Pomaderris bodalla

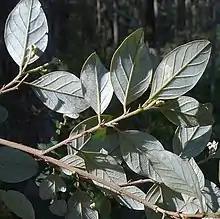
Lower leaf surface

Pomaderris bodalla, commonly known as Bodalla pomaderris, is a species of flowering plant in the family Rhamnaceae and is endemic to New South Wales. It is a shrub with hairy young stems, elliptic to more or less rhombic leaves, and dense clusters of cream-coloured flowers.